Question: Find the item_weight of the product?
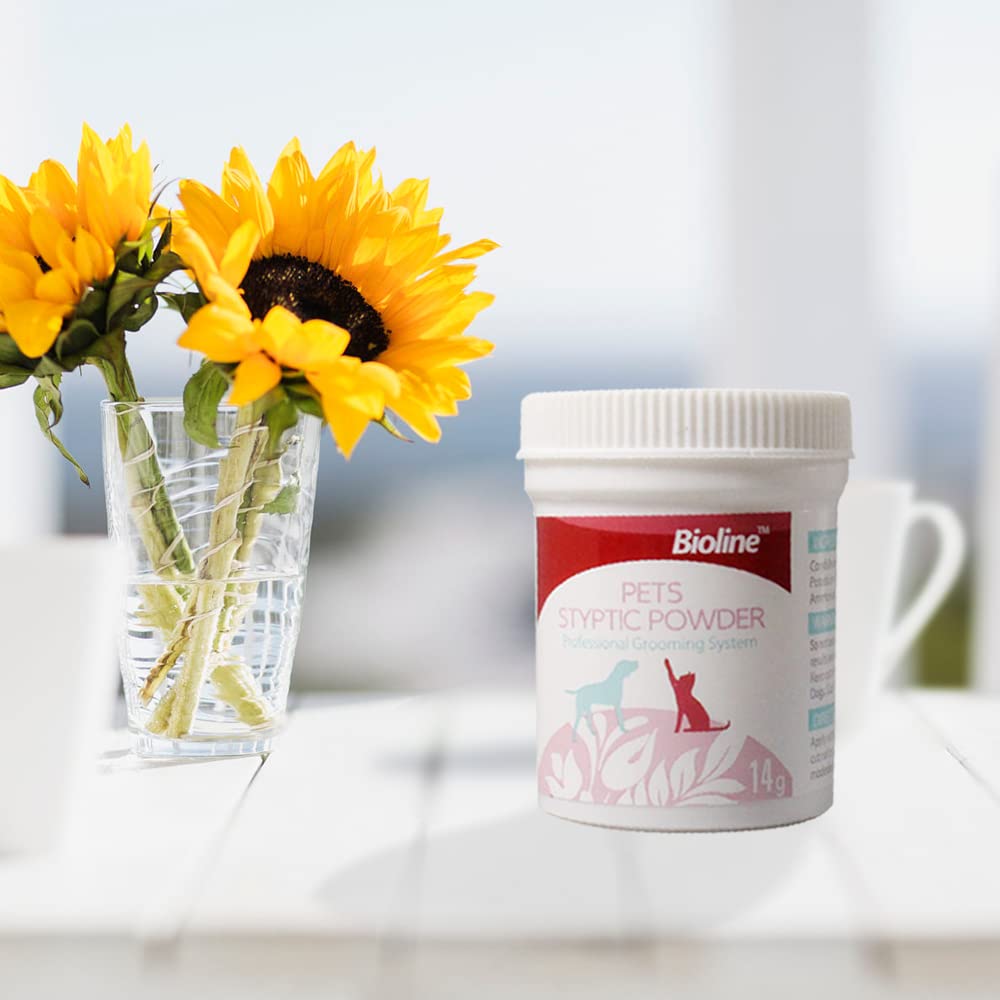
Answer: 14.0 gram